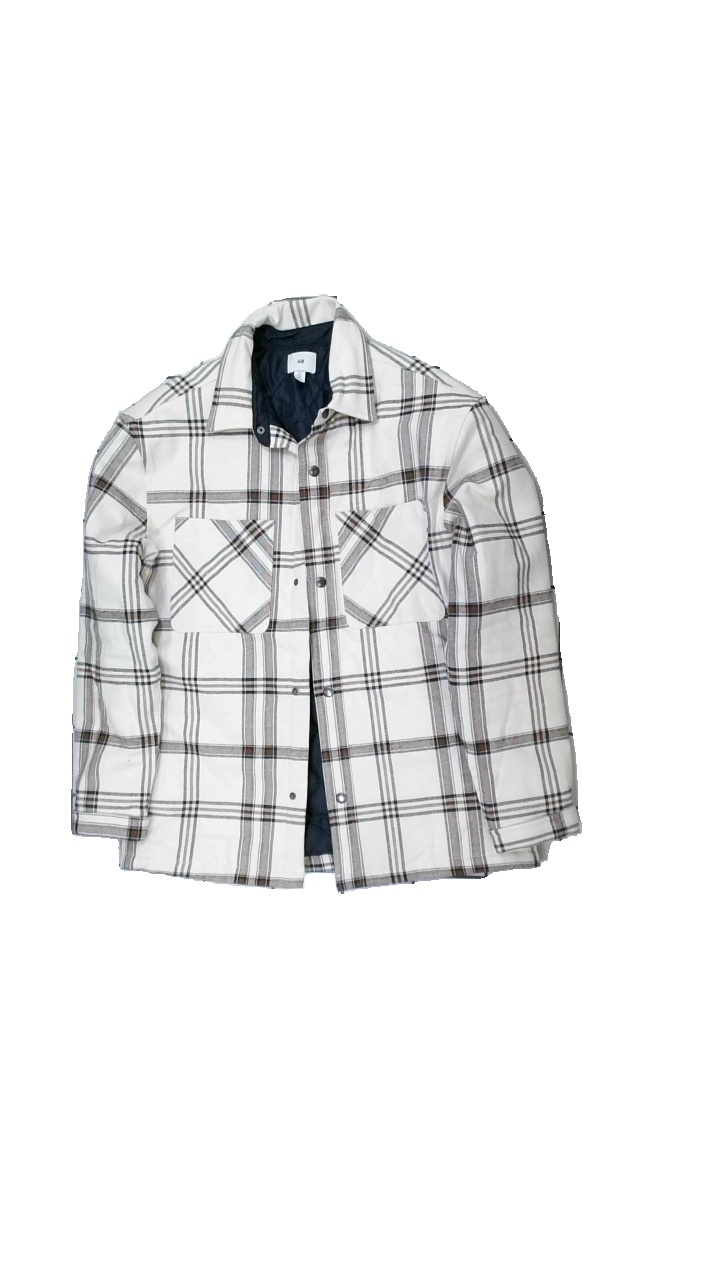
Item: Jacket (Ladies)
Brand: H&m
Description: rutig jacka
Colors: White, Blue, Brown
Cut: Regular
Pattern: Checkered print
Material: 100% bomull
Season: All
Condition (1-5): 3
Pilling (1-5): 4
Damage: luddigt
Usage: Reuse
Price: <50